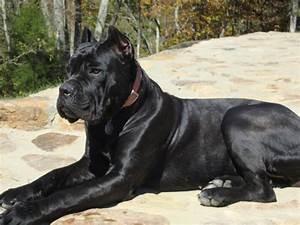
dog